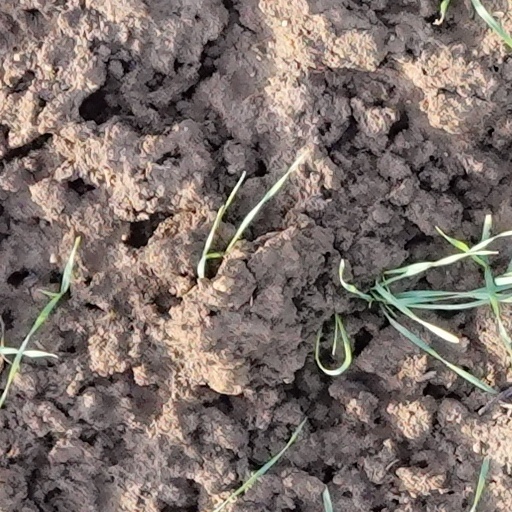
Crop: wheat